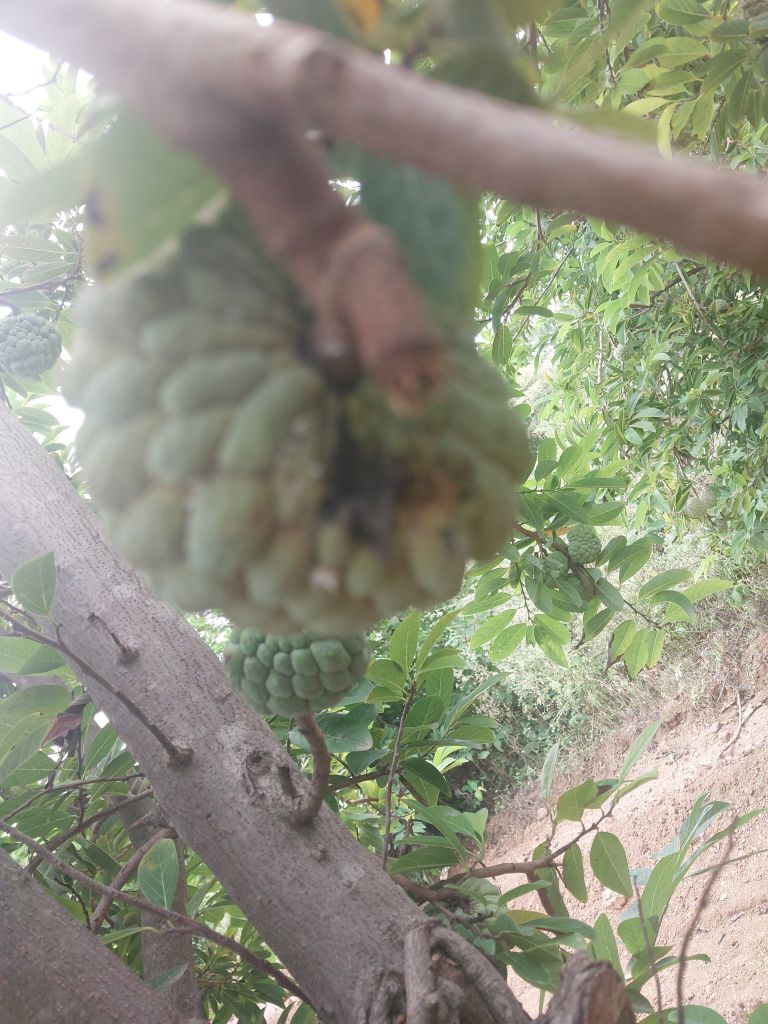
Disease label: Athracnose